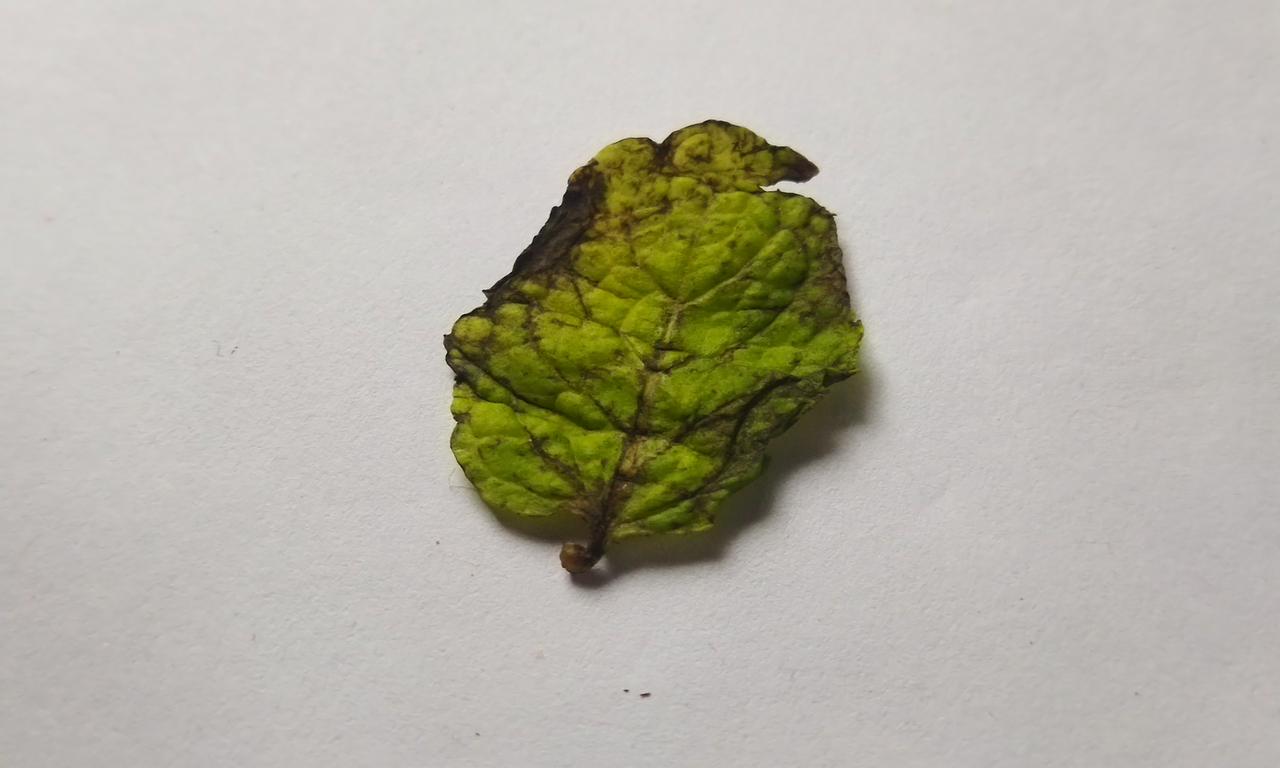
Label: Spoiled